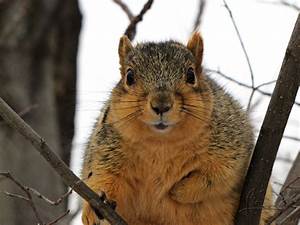
Label: squirrel